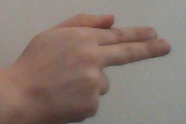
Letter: ghain